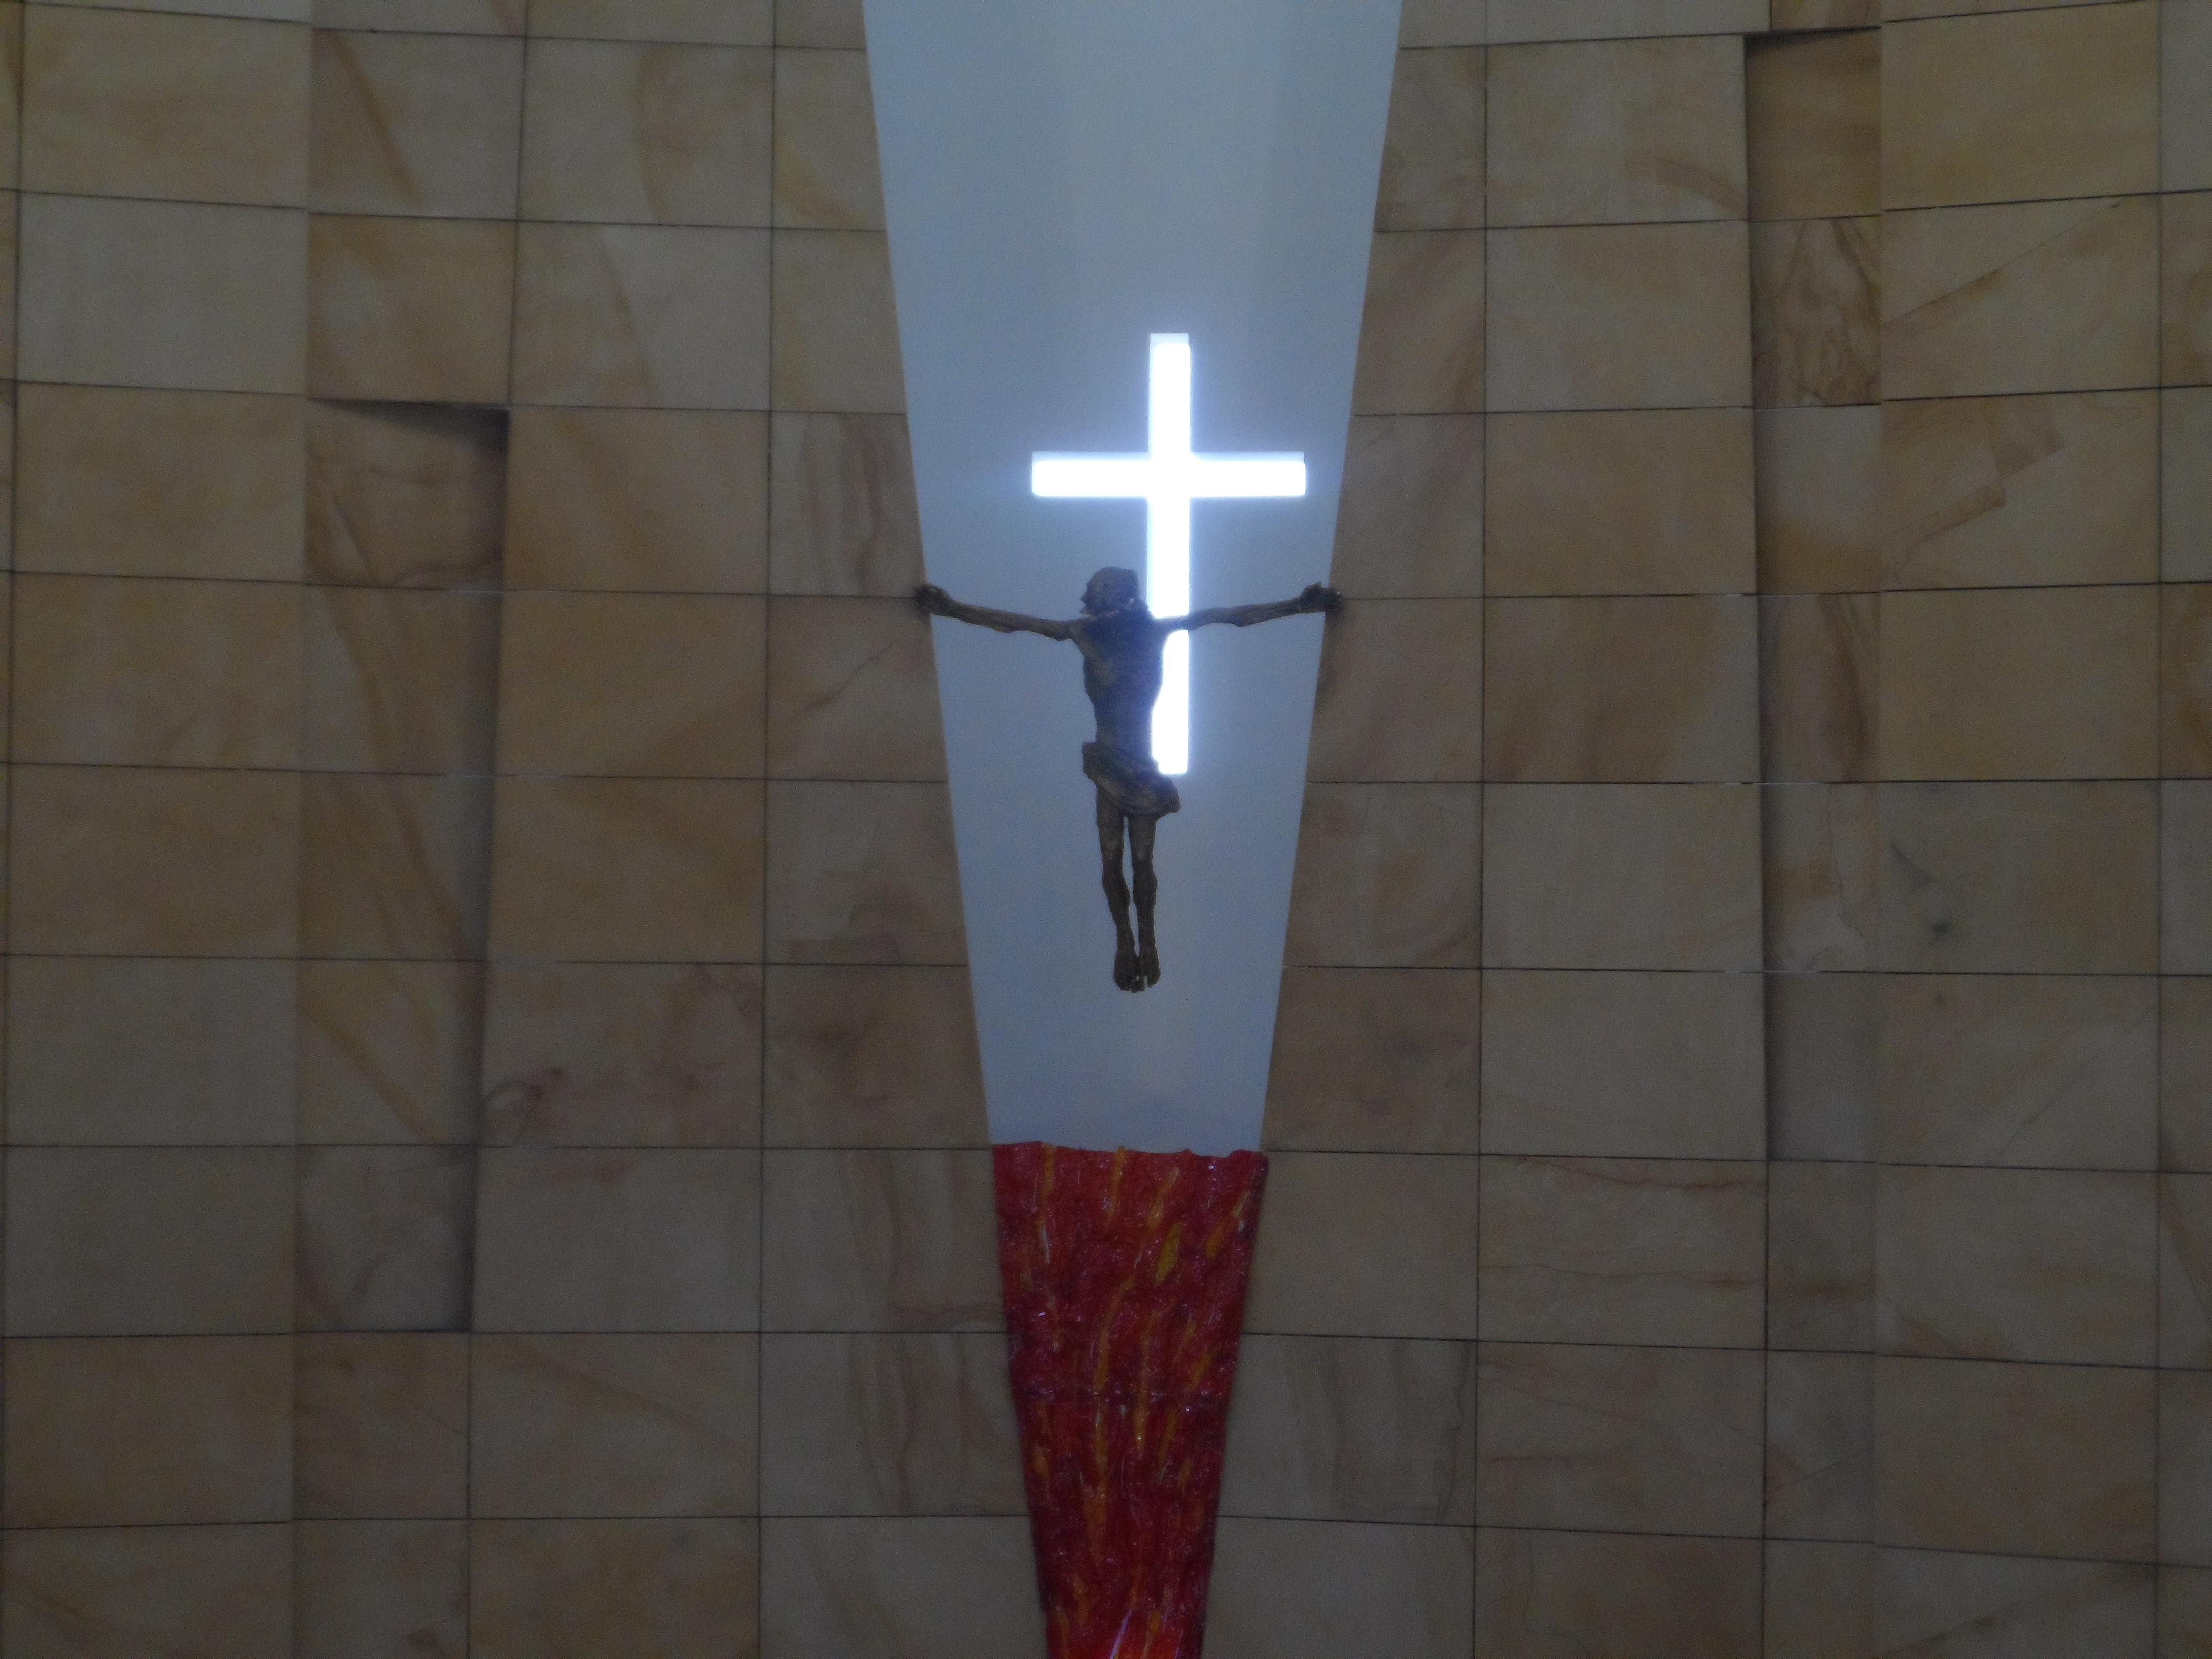
wall, column, church, cross, lighting, interior design, art, light fixture, jesus, character, sconce